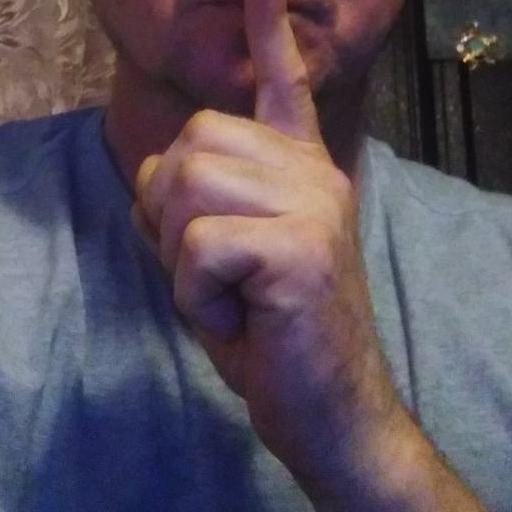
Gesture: mute